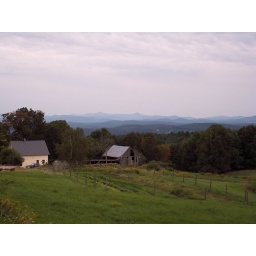
I go bike riding in the evening; this is a farm down the road from me.